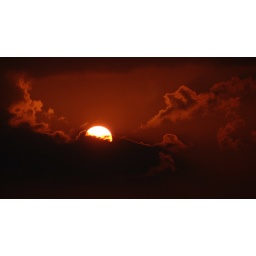
taken tonight the sun hangs high in the clouds over the river mersey